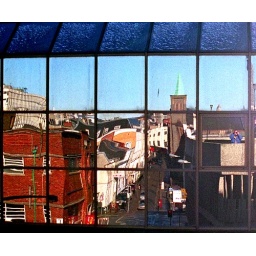
Taken August 1996 from the roof of a car park in Cardiff, reflected in the glass walls of the CIA